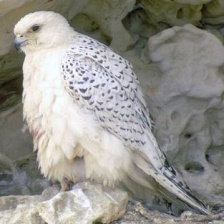
Species: GYRFALCON
Scientific name: FALCO RUSTICOLUS